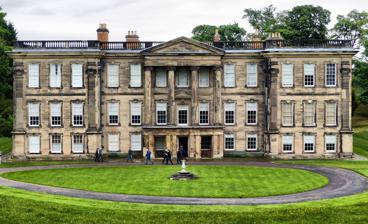
Building: Calke Abbey
Country: United Kingdom
Year built: 1704
Grade I listed country house in England Calke Abbey Facade of Calke Abbey (May 2014) Calke Abbey Location within Derbyshire General information Architectural style Neoclassical , Baroque Location Ticknall , Derbyshire Country England , United Kingdom Coordinates 52°47′59″N 1°27′21″W / 52.79972°N 1.45583°W / 52.79972; -1.45583 Construction started 1701 Completed 1704 Owner Harpur Baronets (Harpur and Harpur Crewe Families) National Trust Website https://www.nationaltrust.org.uk/calke-abbey Listed Building – Grade I Official name Calke Abbey Designated 2 September 1952 Reference no. 1031839 National Register of Historic Parks and Gardens Designated 4 August 1984 Reference no. 1000676 Calke Abbey is a Grade I listed country house near Ticknall , Derbyshire , England, in the care of the charitable National Trust . The site was an Augustinian priory from the 12th century until its dissolution by Henry VIII . The present building, named Calke Abbey in 1808, was never actually an abbey , but is a Baroque mansion built between 1701 and 1704. The house was owned by the Harpur family for nearly 300 years until it was passed to the Trust in 1985 in lieu of death duties . Today, the house is open to the public and many of its rooms are deliberately displayed in the state of decline in which the house was handed to the Trust. History The garden Seals of the Le Harpur family by Wenceslas Hollar Calke Priory was founded by Richard d'Avranches, 2nd Earl of Chester some time between 1115 and 1120 and was dedicated to St Giles ; d'Avranches had inherited from his father vast estates in both England and Normandy , of which Calke and many of the surrounding villages were part. The Priory was initially an independent community, but after the death of Ranulf de Gernon, 4th Earl of Chester in 1153, it (along with most of his Derbyshire estates) became part of the dowry of his widow, Maud of Gloucester . Maud initially granted nearby St. Wystan's Church, Repton to the canons at Calke Priory, but subsequently had a new priory, dedicated to the Holy Trinity, built at Repton . In 1172 she moved the Canons from Calke to the new Repton Priory , with Calke then becoming a subordinate "cell" to Repton Priory. Nothing is known of the priory during the 14th and 15th centuries; however, historian Oliver Garnett suggests the priory may have served more as the centre of an agricultural estate than as a religious establishment during this time. During the Dissolution of the Monasteries of 1536 – 1541, Repton, along with other monasteries whose income was £200 or less, failed to escape the first wave and was dissolved in 1536. A reinstatement was possible through the payment of a fine and on 12 June 1537, Repton was reinstated, at a cost of £266 13s 4d. A loan to cover this huge amount was made possible by John Preste (Prest and other variations), a Master Grocer of London, for which he received from Prior John Young a 99-year lease dated 31 August 1537 for Calke Priory with various lands and permissions, stating 59 years being prepaid to reflect the amount lent. This lease appeared to secure Calke’s future but on 25 October 1538 Repton Priory was surrendered for the second and final time, and the freehold of Calke transferred back to the Crown. Post-Dissolution When Repton was dissolved in 1538 John Preste relocated from London to Calke along with his family for safety. He remained until Thomas Cromwell was beheaded in 1540. During this time John converted Calke Priory into a Tudor house and his family remained at Calke Manor until his death in October 1546. In his will John left the remainder of the 99-year lease for Calke, which included the Tudor manor, to his youngest daughter Frances, aged about 8 years, with his wife Alice having custody and acting as guardian until Frances became of age or married. It stipulated that if Alice remained at Calke she was obliged to pay rent and cover the necessary repairs. A further condition stated that the lease was for Frances and her heirs only – meaning when she later married William Bradbourne in 1557, he was not allowed to take ownership of Calke, as was normal practice in Tudor times. In January 1547 Alice married Richard Blackwell , lawyer of the Inner Temple , London and ignoring the fact that the legal owner of the lease was Frances, took everything of value as his ‘by rights of marriage to Alice'. He named himself as Calke’s owner in Queen Elizabeth’s Pardon Rolls in 1559 and in his will Richard referred to Calke Manor as the 'Chief Mansion House'. Meanwhile the freehold of Calke was granted by King Edward VI to John Dudley, Earl of Warwick (later Duke of Northumberland), for services in Scotland. Due to the 99-year lease already in place for Calke, nothing was to be gained from this freehold, so he sold it on to John Beaumont of Grace Dieu and his sons Francis and Henry Beaumont. Following the death of Richard Blackwell in 1568 (Alice having died in 1561) his executors retained the lease, despite the fact that it had been awarded to Frances in her father's will. Her death in 1572, without any heirs, precipitated a court battle about the rightful ownership until 1573/4, when lawyer Richard Wendsley achieved a settlement to enjoy the lease under the title of John Smyth and Grace (nee Prest). In 1585 Wendsley defaulted on loans made by Robert Bainbridge, three-time MP for Derby, linked to the freehold and the leasehold of Calke, so Robert Bainbridge became the rightful legal owner of Calke. A final settlement was made to John Reames (Grace’s 2nd husband) and Grace to release their connection to Calke. Robert Bainbridge was an avowed Protestant who was imprisoned in 1586 in the Beauchamp Tower of the Tower of London for refusing to accept Elizabeth I's Church Settlement , and may have chosen to live at Calke as the parish was not under the control of a bishop. He requested that his body be laid to rest in the vault he had built in St. Giles Church. Following Robert's death, Calke passed to his son Robert Bainbridge Jr, who sold the estate in 1622 to Sir Henry Harpur for £5,350. The Tudor manor forms the core of the house that exists today, and parts are still visible within the house's courtyard. Little was known about how Calke Manor looked until repair work on the current house was undertaken by the National Trust in 1988. The house was built around a courtyard with the south range serving as the entrance front, with a gatehouse; two projections in the foundations at the northeast and northwest reveal the locations of 2 stair-turrets. The work also revealed a later 17th-century arcaded loggia which were built next to both the stair-turrets. The east and west ranges of this house were not parallel; something that has distinctly affected the shape and layout of the current house. This discrepancy could either reflect the different phases of construction within the Tudor house or the layout and alignment of the walls of the original priory buildings. The Harpurs In 1622 the estate was bought by Sir Henry Harpur, 1st baronet (c. 1579–1639) . The Harpur family had become established in the middle of the previous century; descendants of Richard Harpur who was a successful lawyer who had risen to become a judge at the Court of Common Pleas at Westminster and then Chief Justice of the County Palatine of Lancaster . He and his descendants acquired, through wealth and marriage, estates in Staffordshire (centred on Alstonfield ) and Derbyshire (centred on Swarkestone ). The house was rebuilt by Sir John Harpur , 4th baronet (1680–1741) between 1701 and 1704. The house and estate were owned by successive Harpur baronets and were ultimately inherited by Sir Vauncey Harpur-Crewe, 10th Baronet (1846–1924), 10th (and last) baronet who was devoted to his vast collections of natural history assembled by the Harpurs and Harpur Crewes of Calke Abbey between 1793 and 1924. When he died, his eldest daughter, Hilda Harpur Crewe (1877–1949) sold some of his collection of birds, butterflies and fishes to pay death duties. She was succeeded by her nephew, Charles Jenney (1917–81), who was the eldest son of Frances Harpur Crewe, the fourth daughter of Sir Vauncey.  Charles changed his name to Charles Harpur-Crewe.  His sudden death in 1981 led to crippling death duties (£8m of an estate worth £14m) and in 1985 the estate was transferred to the National Trust by his younger brother Henry Harpur-Crewe (1921–91). National Trust ownership Down the Garden Path Set in the midst of a landscape park , Calke Abbey is presented by the National Trust as an illustration of the English country house in decline. At its time of endowment, there had been little change to many rooms since the 1880s. A massive amount of remedial work but no restoration has been done and interiors are almost as they were found in 1985, so the decay of the building and its interiors has been halted but not reversed. Estate The Trust manages the surrounding landscape park with an eye to nature conservation. It contains such features as a walled garden , with a flower garden and a former physic garden, now managed as a kitchen garden . The ancient deer park of the Calke Abbey Estate is a designated Site of Special Scientific Interest and national nature reserve , particularly noted for its rare wood pasture habitat and associated deadwood invertebrate fauna. The estate is also listed at Grade II* on the National Register of Historic Parks and Gardens . To the side of the house is a large quadrangle of buildings forming the old stable yard and farm, complete with old carriages and farm implements. The outbuildings incorporate a brewhouse that is linked to the main house by a tunnel. The limestone quarries on the estate near Ticknall are the end point of the railway that took limestone to the Ashby Canal at Willesley basin and one of the tunnels can be seen restored and running under the drive. It closed in 1915. See also Grade I listed buildings in Derbyshire Listed buildings in Calke Gallery Calke Abbey The ha-ha at Calke Abbey Middle Lodge (one of the gatehouses) Ticknall Lodge (another gatehouse) The Library The Dining Room The Dining Room Portable shower Main staircase, Calke Abbey The Walled Garden and Head Gardener's House The Stables Interior, Calke Abbey stables St. Giles's Church; Calke Abbey's private chapel Fireplace in the Butler's Pantry References